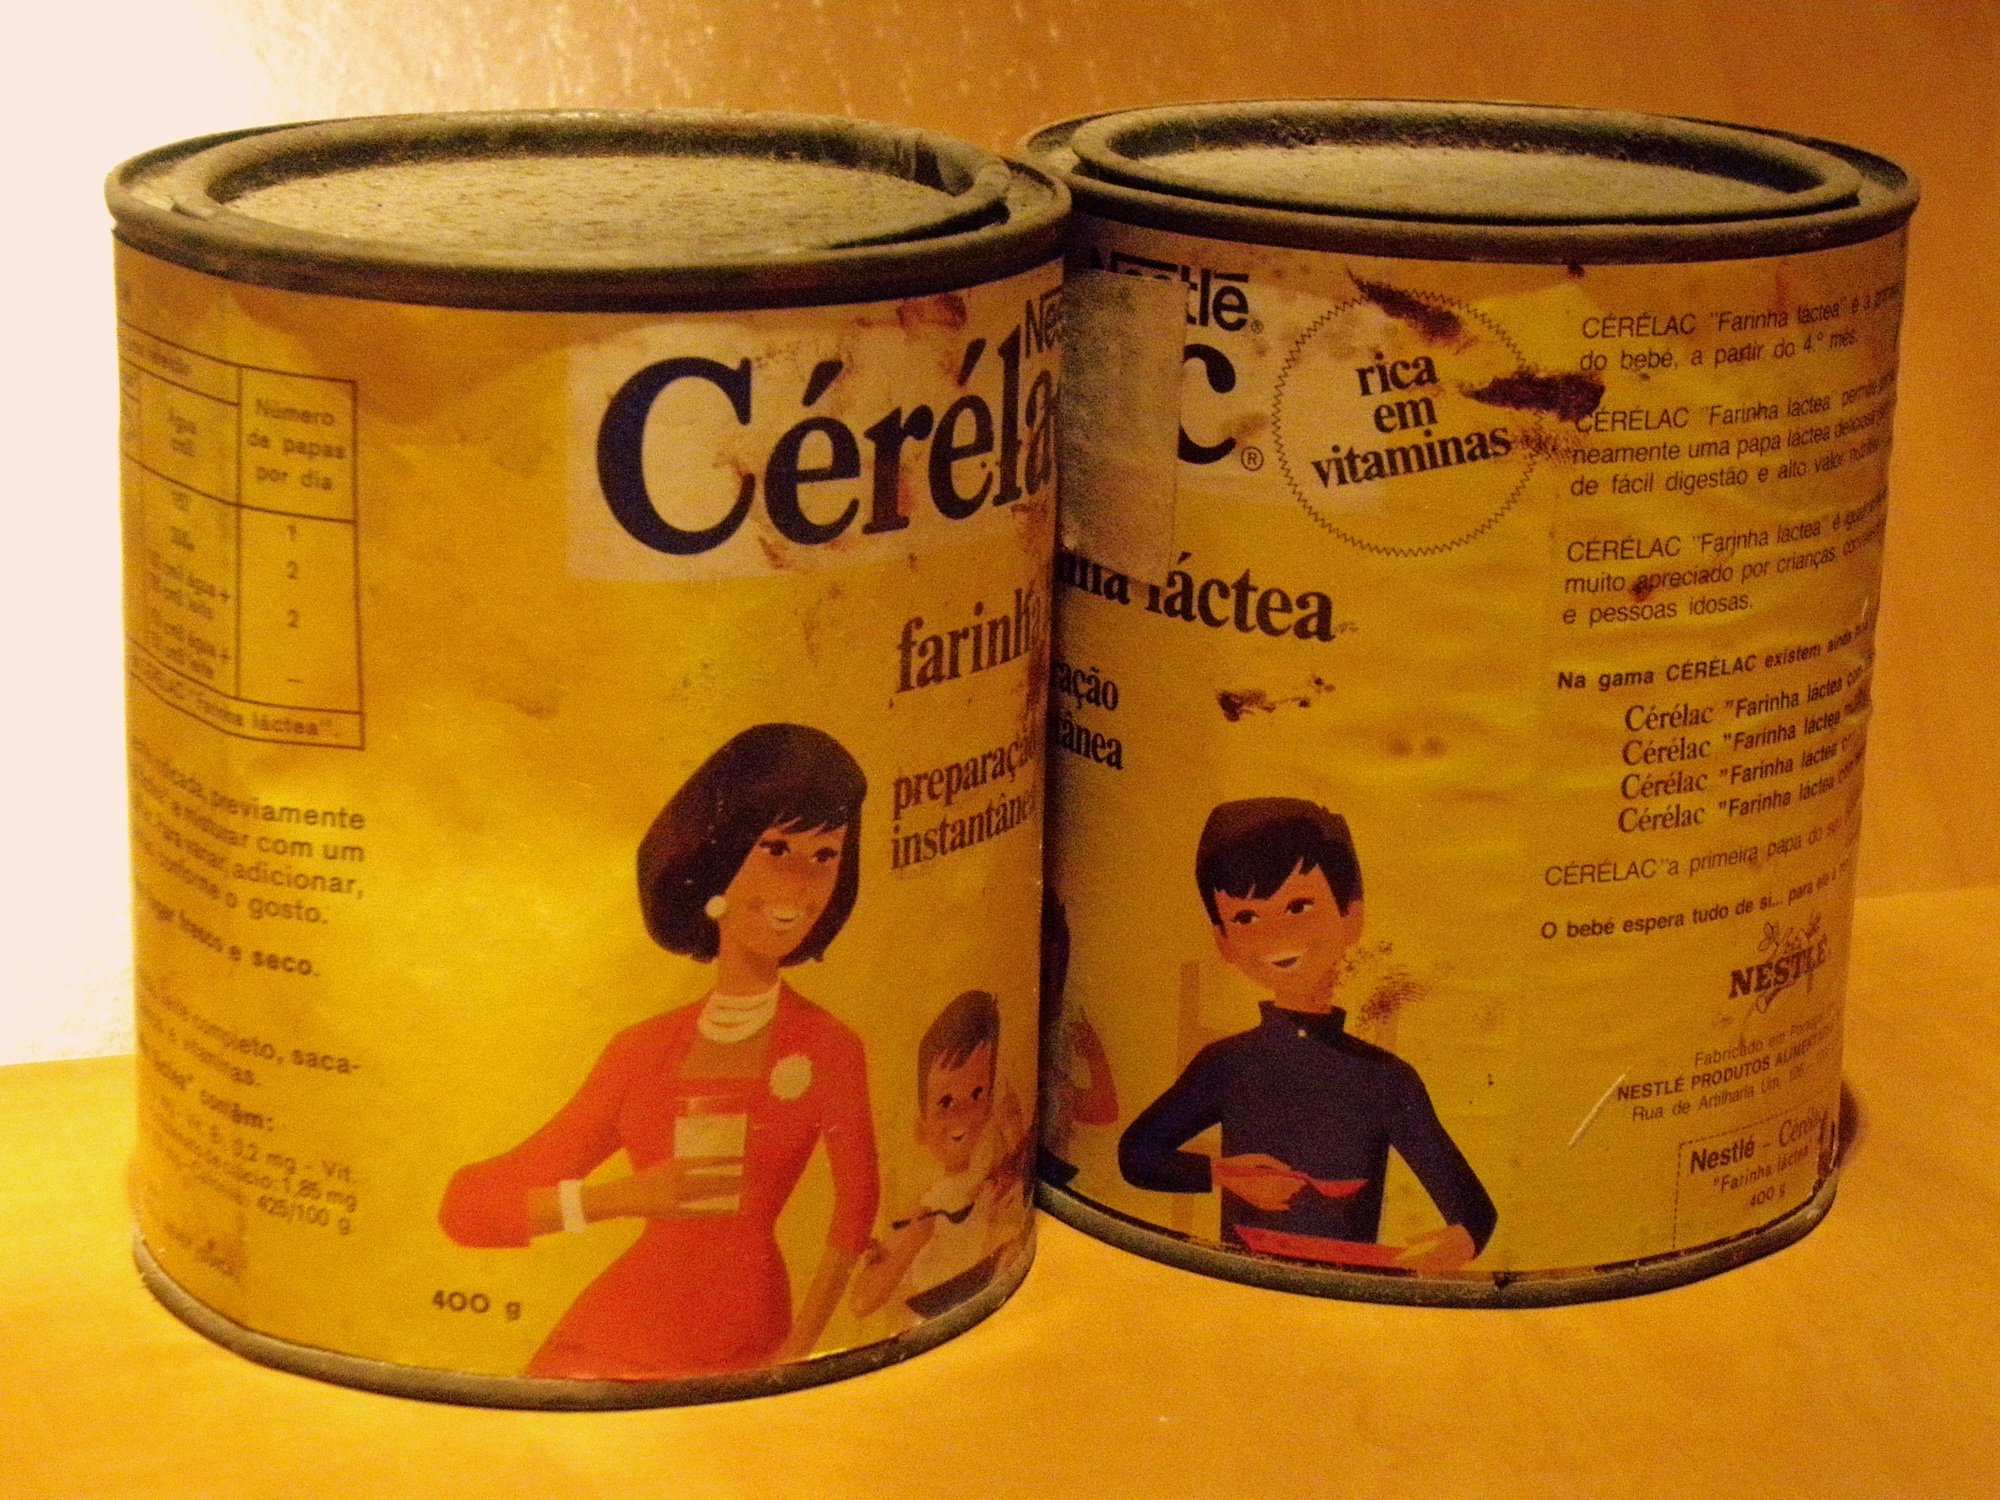
food, drink, canning, tin can